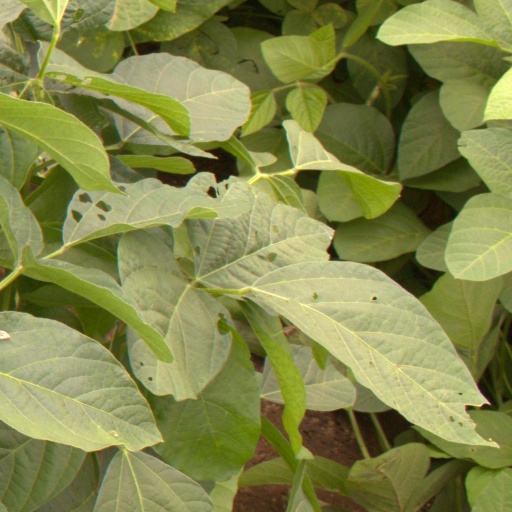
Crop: soybean